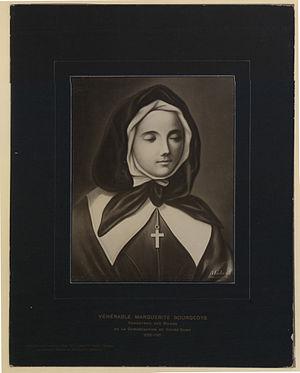
Sainte Marguerite Bourgeoys, en religion Sœur Marguerite du Saint-Sacrement, est née à Troyes en France le 17 avril 1620 et morte le 12 janvier 1700 à Ville-Marie au Canada. Elle est la première enseignante de Montréal et la fondatrice de la Congrégation de Notre-Dame de Montréal. Elle a été canonisée le 31 octobre 1982 par Jean-Paul II ; sa fête est le 12 janvier.
Le pape Jean-Paul II a canonisé, pendant son pontificat 482 saints, au cours de 52 cérémonies de canonisation, parmi lesquelles 38 se sont déroulées au Vatican et 14 au cours des visites pastorales qu'il a effectuées hors d'Italie. En presque 27 ans de pontificat, Jean-Paul II a quasiment canonisé autant de personnes que durant les cinq derniers siècles.